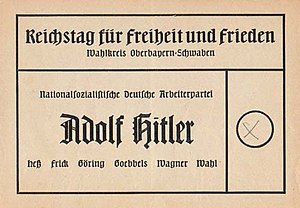
Valget og folkeafstemning i Tyskland 1936
Stemmeseddel ved valget
Valget i Tyskland 1936 blev afholdt den 29. marts 1936. Valget tog form af et enkeltspørgsmåls folkeafstemning, hvor vælgerne blev spurgt, om de kunne godkende den militære besættelse af Rhinlandet og stemme på en enkelt partiliste udelukkende bestående af nazister kandidater til den nye Rigsdag. Ligesom tidligere valg i Nazityskland, var dette præget af en høj valgdeltagelse, der officielt lå på 99,0%. I et offentligt medie stunt, blev en håndfuld vælgere sat om bord på luftskibene Graf Zeppelin og Hindenburg, der fløj over Rheinland med vælgerne om bord som afgav deres stemmer.